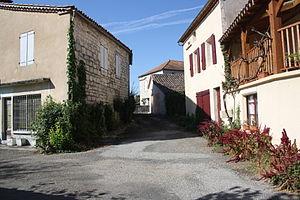
Rue de Fontanes, Lot (France).
Fontanes est une commune française, située dans le département du Lot en région Occitanie.